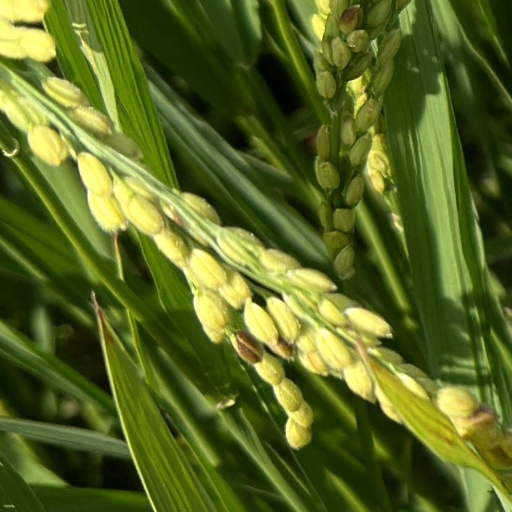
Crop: rice